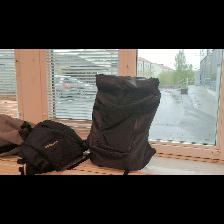
Label: NonHuman